Alberto Contador

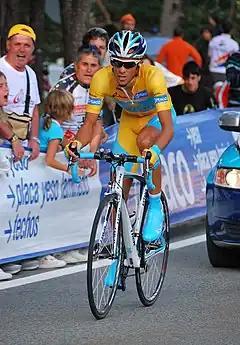
A man in yellow clothes and blue shoes, riding a bicycle, followed by a car. People are watching him from behind a fence.

Contador entered the Vuelta a España as the main candidate to win. His biggest challenger was likely to be compatriot Carlos Sastre, who had won the Tour de France just a month before. Contador won stage 13 by attacking on the fabled Angliru climb and this resulted in him capturing the golden jersey as the leader of the race. He extended his lead by winning stage 14 to Fuentes de Invierno and maintained his lead in subsequent flat stages and the final time trial, won by Leipheimer by a wide margin. Contador later took some offence to Leipheimer seemingly riding with winning the Vuelta in mind, after it had been established earlier in the race that Contador was Astana's team leader. In the final standings, Contador finished 46 seconds ahead of Leipheimer and more than four minutes ahead of Sastre. The win made him the fifth cyclist, at that point, to win all three Grand Tours, after Jacques Anquetil, Felice Gimondi, Eddy Merckx, and Bernard Hinault. In the process he also became the first Spaniard, youngest (age 25), and shortest amount of time to accumulate all three wins (15 months). He also became only the third cyclist to win the Giro and the Vuelta in the same year, joining Merckx (who did it in 1973) and Giovanni Battaglin (who did it in 1981).